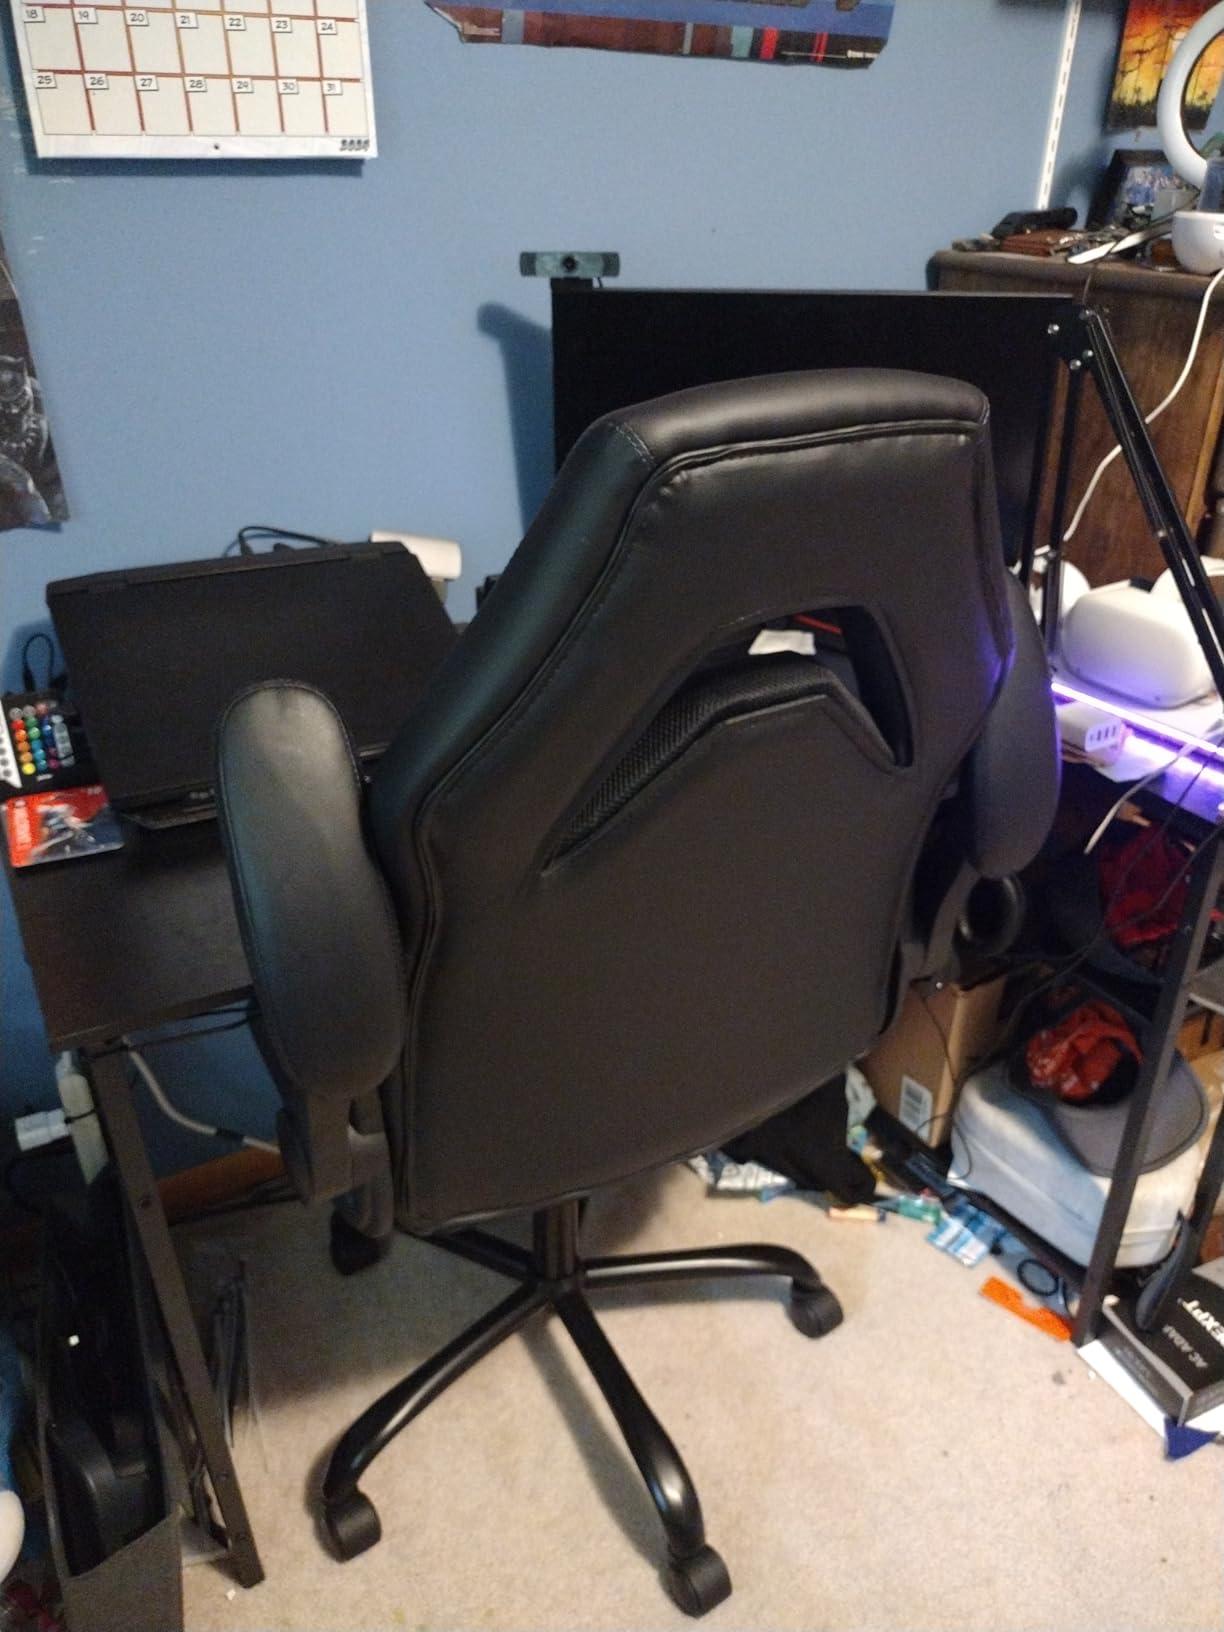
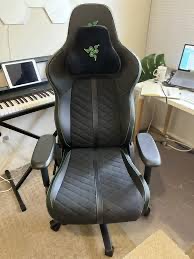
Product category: items_chair
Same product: no